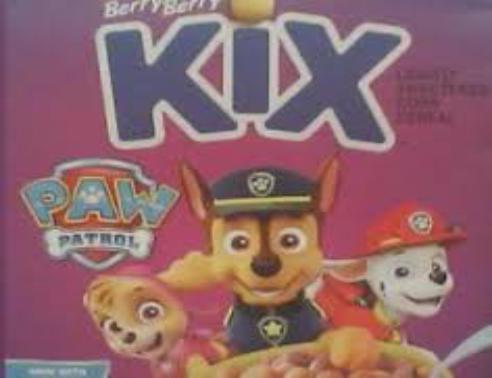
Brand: Berry Berry Kix
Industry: Food